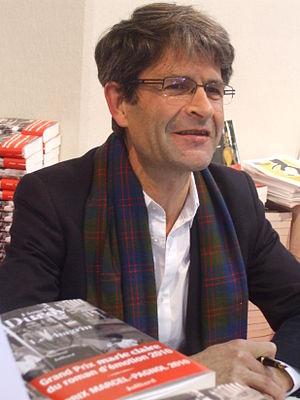
Lionel Duroy, écrivain français, à la foire du livre de Brive la Gaillarde, France, le 5 novembre 2010
Lionel Duroy de Suduiraut, né le 1ᵉʳ octobre 1949 à Bizerte, est un journaliste et écrivain français.
Le prix Joseph-Kessel est un prix littéraire qui récompense l'auteur d'une œuvre de langue française, dans la veine de Joseph Kessel.
Le prix François-Mauriac de la région Aquitaine est un prix littéraire annuel décerné à la mi-octobre et fondé en 1985 en souvenir de l'écrivain français François Mauriac. Il ne doit pas être confondu avec le prix François-Mauriac de l'Académie française remis par l'Institut en fin d'année.